Françafrique (film)

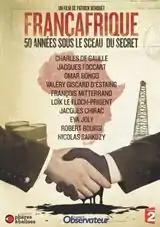
Official movie poster

Françafrique is a French documentary film by Patrick Benquet, dedicated to the special relations between the French power and the former African colonies, after the independence acquired by these territories. The documentary was noticed in particular by the testimonies, which it includes, of former speakers.